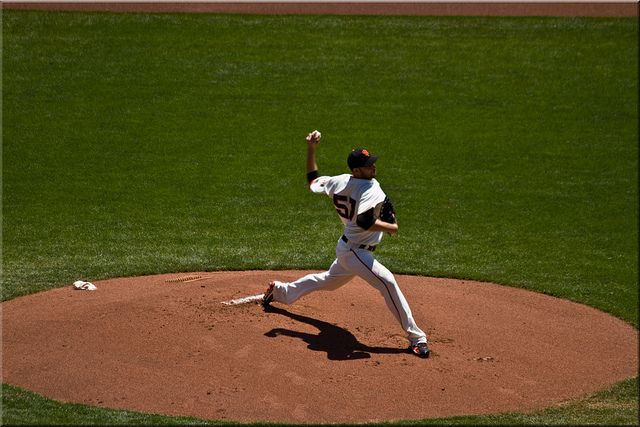
một cầu thủ ném bóng đang xoay người để ném bóng ở trên sân